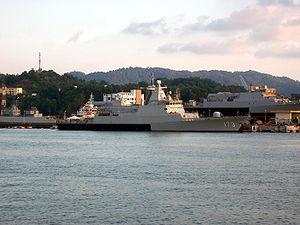
MEKO est une famille de navires de guerre développée par la société allemande Blohm & Voss, aujourd'hui filiale du groupe sidérurgique ThyssenKrupp Marine Systems. MEKO est une marque déposée d'un concept basé sur la modularité de l'armement, de l'électronique et des autres équipements, visant à faciliter la maintenance et la réduction des coûts de construction.